Dehydrogenase

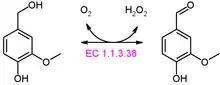
Reaction catalyzed by an oxidase, note the reduction of oxygen as the electron acceptor

Dehydrogenase and oxidase are easily distinguishable if one considers the electron acceptor. An oxidase will remove electrons from a substrate as well, but only uses oxygen as its electron acceptor. One such reaction is: AH + O ↔ A + HO.